Maida Craigen

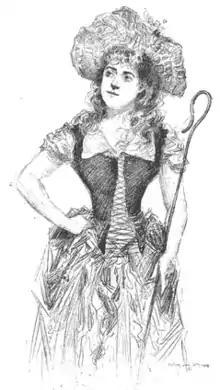
Maida Craigen as Phebe in As You Like It, from an 1891 publication.

Craigen first appeared on stage in 1885 in Hugh Conway's production of "Called Back" at the Park Theatre in Boston with Kate Claxton leading the cast. In 1886 she appeared at the Boston Museum, in Dion Boucicault's "The Jilt", and in the first production of A. C. Gunter's "Prince Karl", which starred Richard Mansfield. In 1888 she made her Broadway debut at the Fifth Avenue Theatre as Donna Leonora in Ross Neal's "Loyal Love".